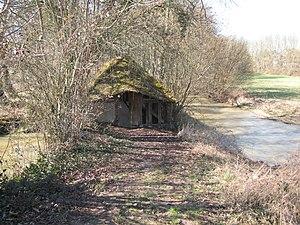
St-Martin-s-Ouanne, Yonne, France. Ancien lavoir du village. La photo montre le bras secondaire de l'Ouanne à gauche, qui remplit le bassin du lavoir, et le bras principal de l'Ouanne à droite 1 m en contrebas. Le bras secondaire à cet endroit est une dérivation artificielle installée de très longue date.
Saint-Martin-sur-Ouanne est une ancienne commune française, située dans le département de l'Yonne en région Bourgogne-Franche-Comté, devenue, le 1ᵉʳ janvier 2016, une commune déléguée de la commune nouvelle de Charny-Orée-de-Puisaye.
Un lavoir est un bassin alimenté en eau généralement d'origine naturelle qui a pour vocation première de permettre de rincer le linge après l'avoir lavé. Il est le plus souvent public, gratuit ou payant selon les communes, mais peut être privé, attaché à une seule maison ou une seule ferme et pouvant être mis à la disposition de voisins moyennant une redevance.